Question: Please indicate a possible affordance area of the boxing_punching_bag that can be used for punching
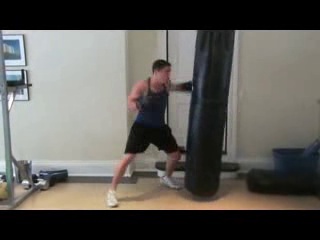
Answer: [185.5, 31, 239.5, 193]